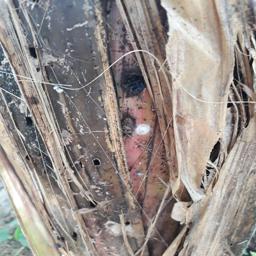
Label: BACTERIAL SOFT ROT